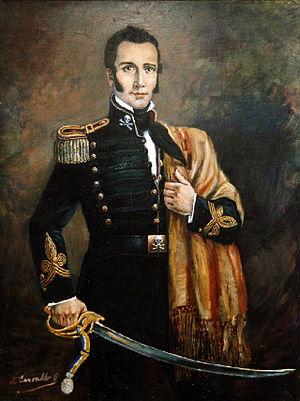
Manuel Javier Rodríguez Erdoíza était un officier, un avocat et un homme politique chilien.